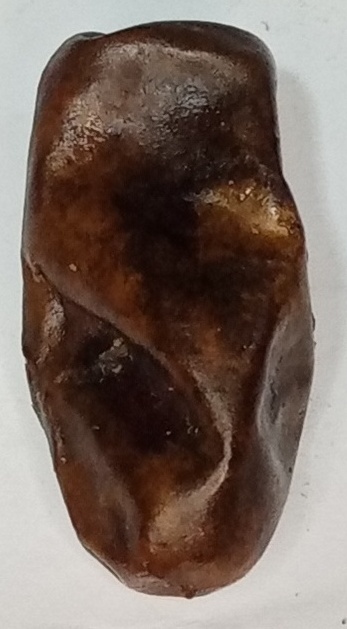
Variety: gajar
Size: medium
Grade: grade-1